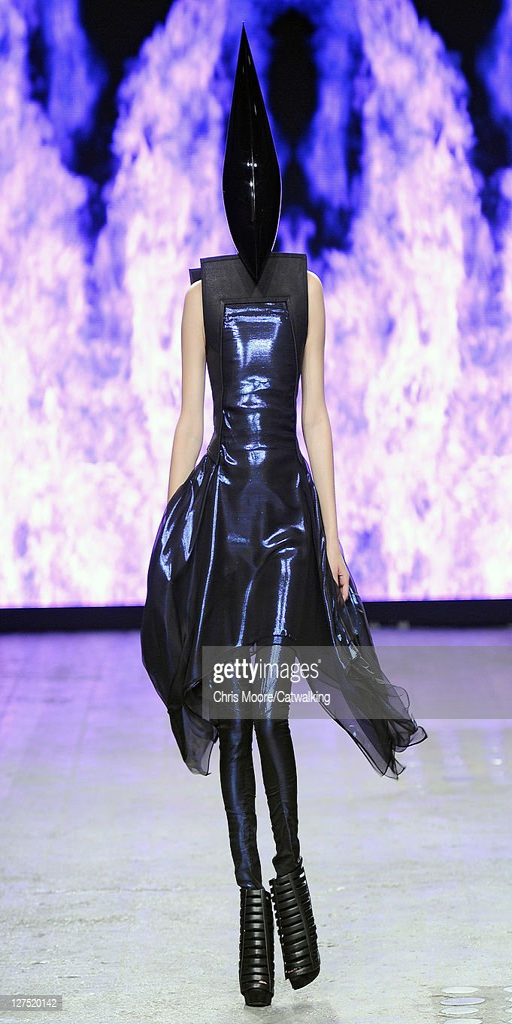
a model walks the runway at the fashion show during event .